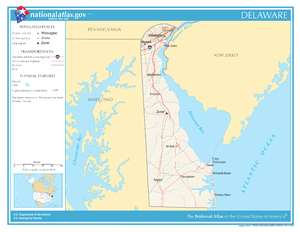
Le Delaware est un État de la côte est des États-Unis, bordé à l'ouest et au sud par le Maryland, au nord par la Pennsylvanie, à l'est par le New Jersey et l'océan Atlantique. Le Delaware est souvent surnommé « le premier État » puisqu'il est le premier à avoir ratifié la constitution des États-Unis le 7 décembre 1787. Il est le deuxième plus petit État américain et a la sixième plus petite population du pays. Le Delaware est souvent décrit comme un paradis fiscal en raison de ses lois favorables aux entreprises et de ses faibles taxes. Environ 50 % des entreprises américaines cotées en bourse à New York ont leur siège au Delaware, fournissant environ un cinquième du revenu de l’État. En 2019, sa population s'élève à 973 764 habitants.